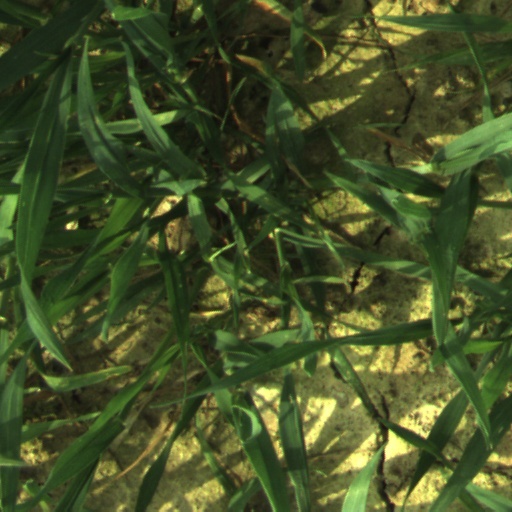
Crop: wheat